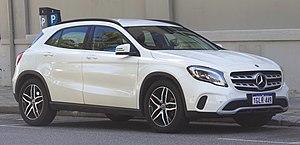
La Mercedes-Benz Classe GLA Type 156 est un crossover urbain produit et commercialisée par le constructeur automobile allemand Mercedes-Benz de 2014 à 2020. La Type 156 est la première génération de la Classe GLA.